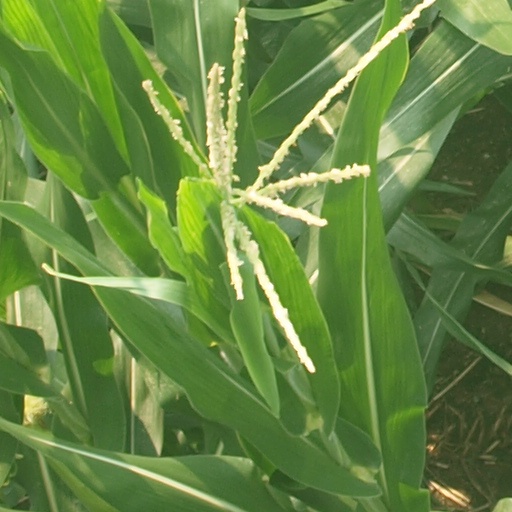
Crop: maize; corn